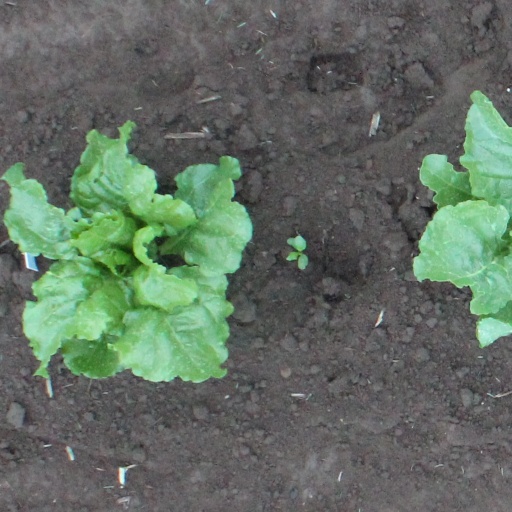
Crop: sugar beet